No. 1417 Flight RAF

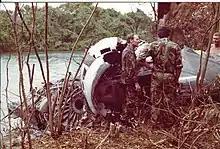
The wreckage of Harrier XW923 following its crash in May 1981.

After operating as a rotating roulement for two years, HarDet was put on an even more permanent footing with the formation of No. 1417 (Tactical Ground Attack) Flight (1417 (TGA) Flt) from 18 April 1980 until closure on 6 July 1993. Much flying was done, with plenty of flag-waving and sabre-rattling, the aircrew enjoying the post due to the lack of restrictions, and challenging missions. Eventually operations were confined to Charlie/Delta and Foxy/Golf hides which went through a slow metamorphosis to permanent semi-hardened hides with concrete surfaces and taxi-ways and block built buildings (including accommodation, kitchen and bars).